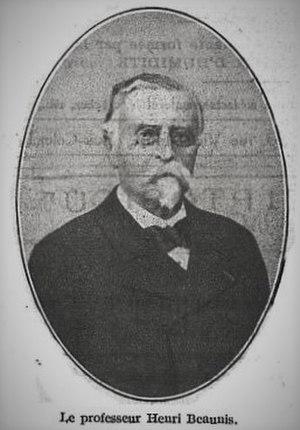
Le Professeur Henri Beaunis - ""Paris médical
Henri-Étienne Beaunis né le 2 août 1830 à Amboise, et mort le 20 juillet 1921 au Cannet, est un médecin, un physiologiste et psychologue français, membre de l'École hypnologique de Nancy, connu pour ses travaux sur l'hypnose, l'anatomie, la physiologie et la psychophysiologie.